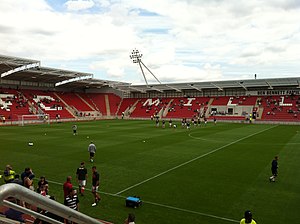
EM i fodbold for kvinder 2021 / Spillesteder
Europamesterskabet i fodbold for kvinder 2021 er det 13. EM i fodbold for kvinder, afholdt af UEFA. Turneringen afholdes i England fra 6. juli til 31. juli 2022, hvor kampene bliver fordelt på ni stadions i byerne London, Brentford, Nottingham, Manchester, Sheffield, Rotherham, Milton Keynes, Brighton og Southampton.